Norman D. Vaughan

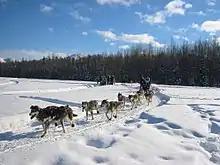
Dog musher on the Iditarod Trail

Vaughan moved to Alaska at the age of 68. Bankrupt and divorced, he rebuilt his life, competing in 13 Iditarod races and "crashing" the Presidential Inauguration parade in 1977, bringing sled dogs to represent his adopted state. In 1981 and 1985, he and his Alaskan contingent formally participated in the parade. He also had a mountain named after him in the Antarctic.